Pierre-Guillaume de Roux

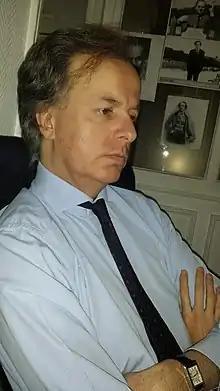
de Roux in 2014

Born in Paris on 25 February 1963, his full name was Pierre Guillaume Louis Ferdinand Marie Michel Gédéon de Roux. His parents were writer and editor Dominique de Roux and Jacqueline Brusset. Pierre-Guillaume was a member of the directing committee of the Société des lecteurs de Dominique de Roux.